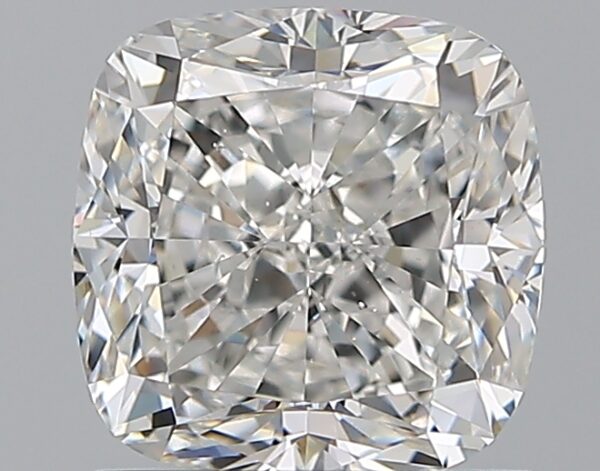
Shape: cushion
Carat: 1.51
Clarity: VS2
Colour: F
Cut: VG
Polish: EX
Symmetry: EX
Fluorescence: ST
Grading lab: GIA
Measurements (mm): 6.26 x 6.23 x 4.42